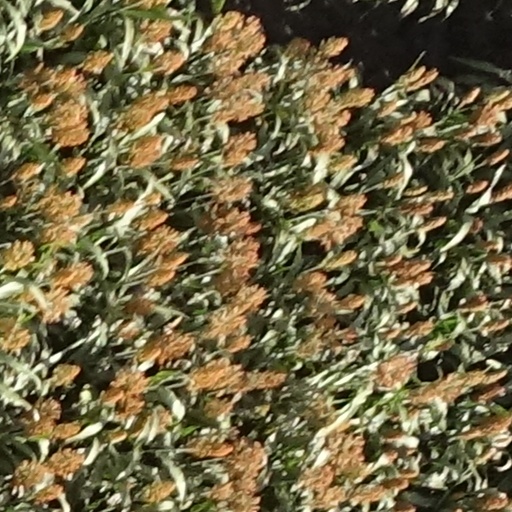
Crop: sorghum